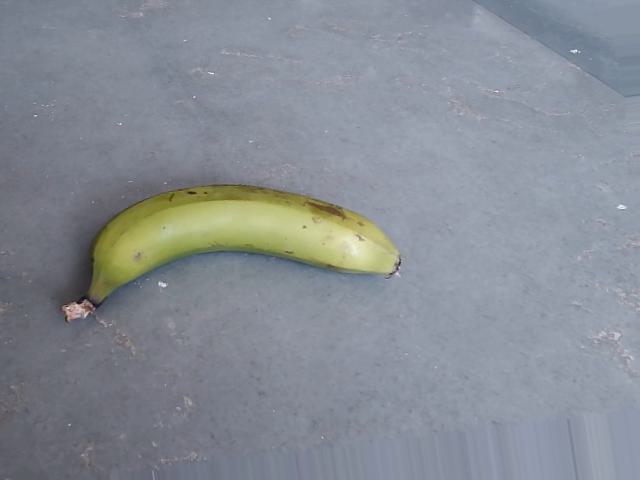
Label: Raw_Banana